Biloxi Shuckers

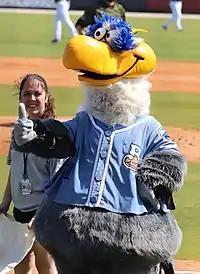
A person wearing a gray and white anthropomorphized seagull costume dressed in a bright blue baseball jersey with a white "B" on the right chest on a baseball field.

The Shuckers' mascot is an anthropomorphic seagull named Schooner. He is gray with a white neck and has blue feathers around his eyes and a yellow beak and legs. Schooner wears the same blue jerseys as the team with the number one and blue and white sneakers. He made his debut on April 2, 2016, during an exhibition game against the Milwaukee Brewers prior to the Shuckers' first full season at MGM Park.